Romford Market

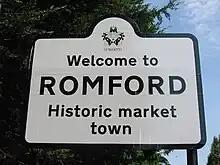
Welcome sign on the edge of Romford

In 1819 improvement commissioners were set up for the market place and principal streets of the town. They were empowered to levy rates for paving, lighting, watching, and cleansing. The church was rebuilt in 1849/1850 and was designated as a listed building in 1952, with the adjacent 15th/16th century Church House.